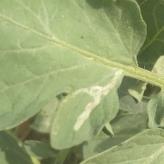
Crop: Tomato
Condition: tuta-absoluta-p